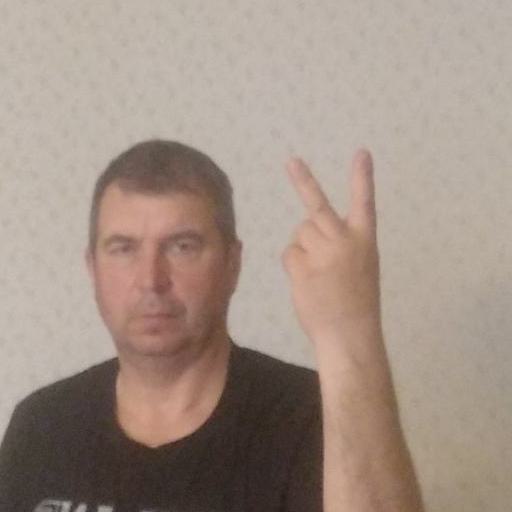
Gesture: peace_inverted